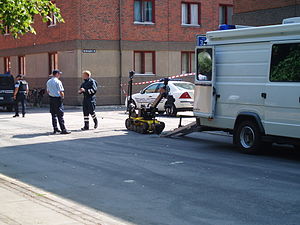
Ammunitionsrydningstjenesten
Bomberobotten Rullemarie på vej tilbage efter fuldført mission
""Rullemarie"" EOD robot. Robotten er fjernstyret fra køretøjet og kan udstyres med forskellige former for værktøjer alt efter situationen."
Ammunitionsrydningstjenesten også kendt som Explosive Ordnance Disposal eller blot EOD er en enhed, som har til opgave at fjerne ueksploderet ammunition.